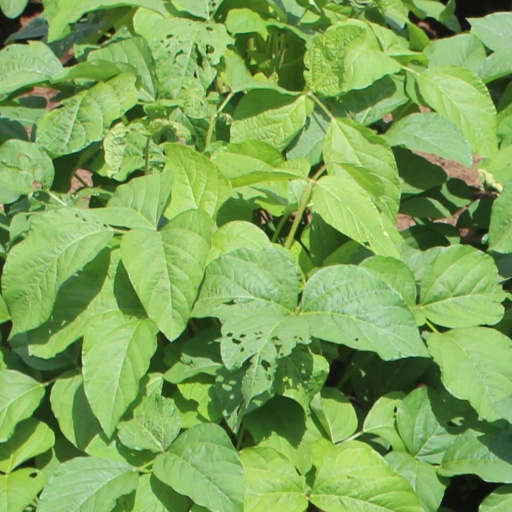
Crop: soybean